Printing House Row District

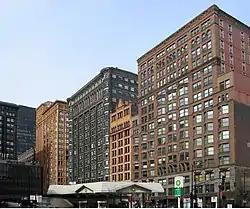
The Manhattan Building (far right), the Fisher Building (far left), and the Old Colony Building (middle-left), three of the four buildings in the district.

The Printing House Row District is a National Historic Landmark District encompassing four architecturally important buildings on South Dearborn Street, between Jackson Boulevard (300 S.) and Ida B. Wells Drive (500 S., formerly Congress Parkway), in the Loop community area of Chicago, Illinois. It was listed on the National Register of Historic Places as South Dearborn Street – Printing House Row Historic District and listed as a National Historic Landmark as South Dearborn Street – Printing House Row North Historic District on January 7, 1976. The district includes the Monadnock Building, the Manhattan Building, the Fisher Building, and the Old Colony Building.